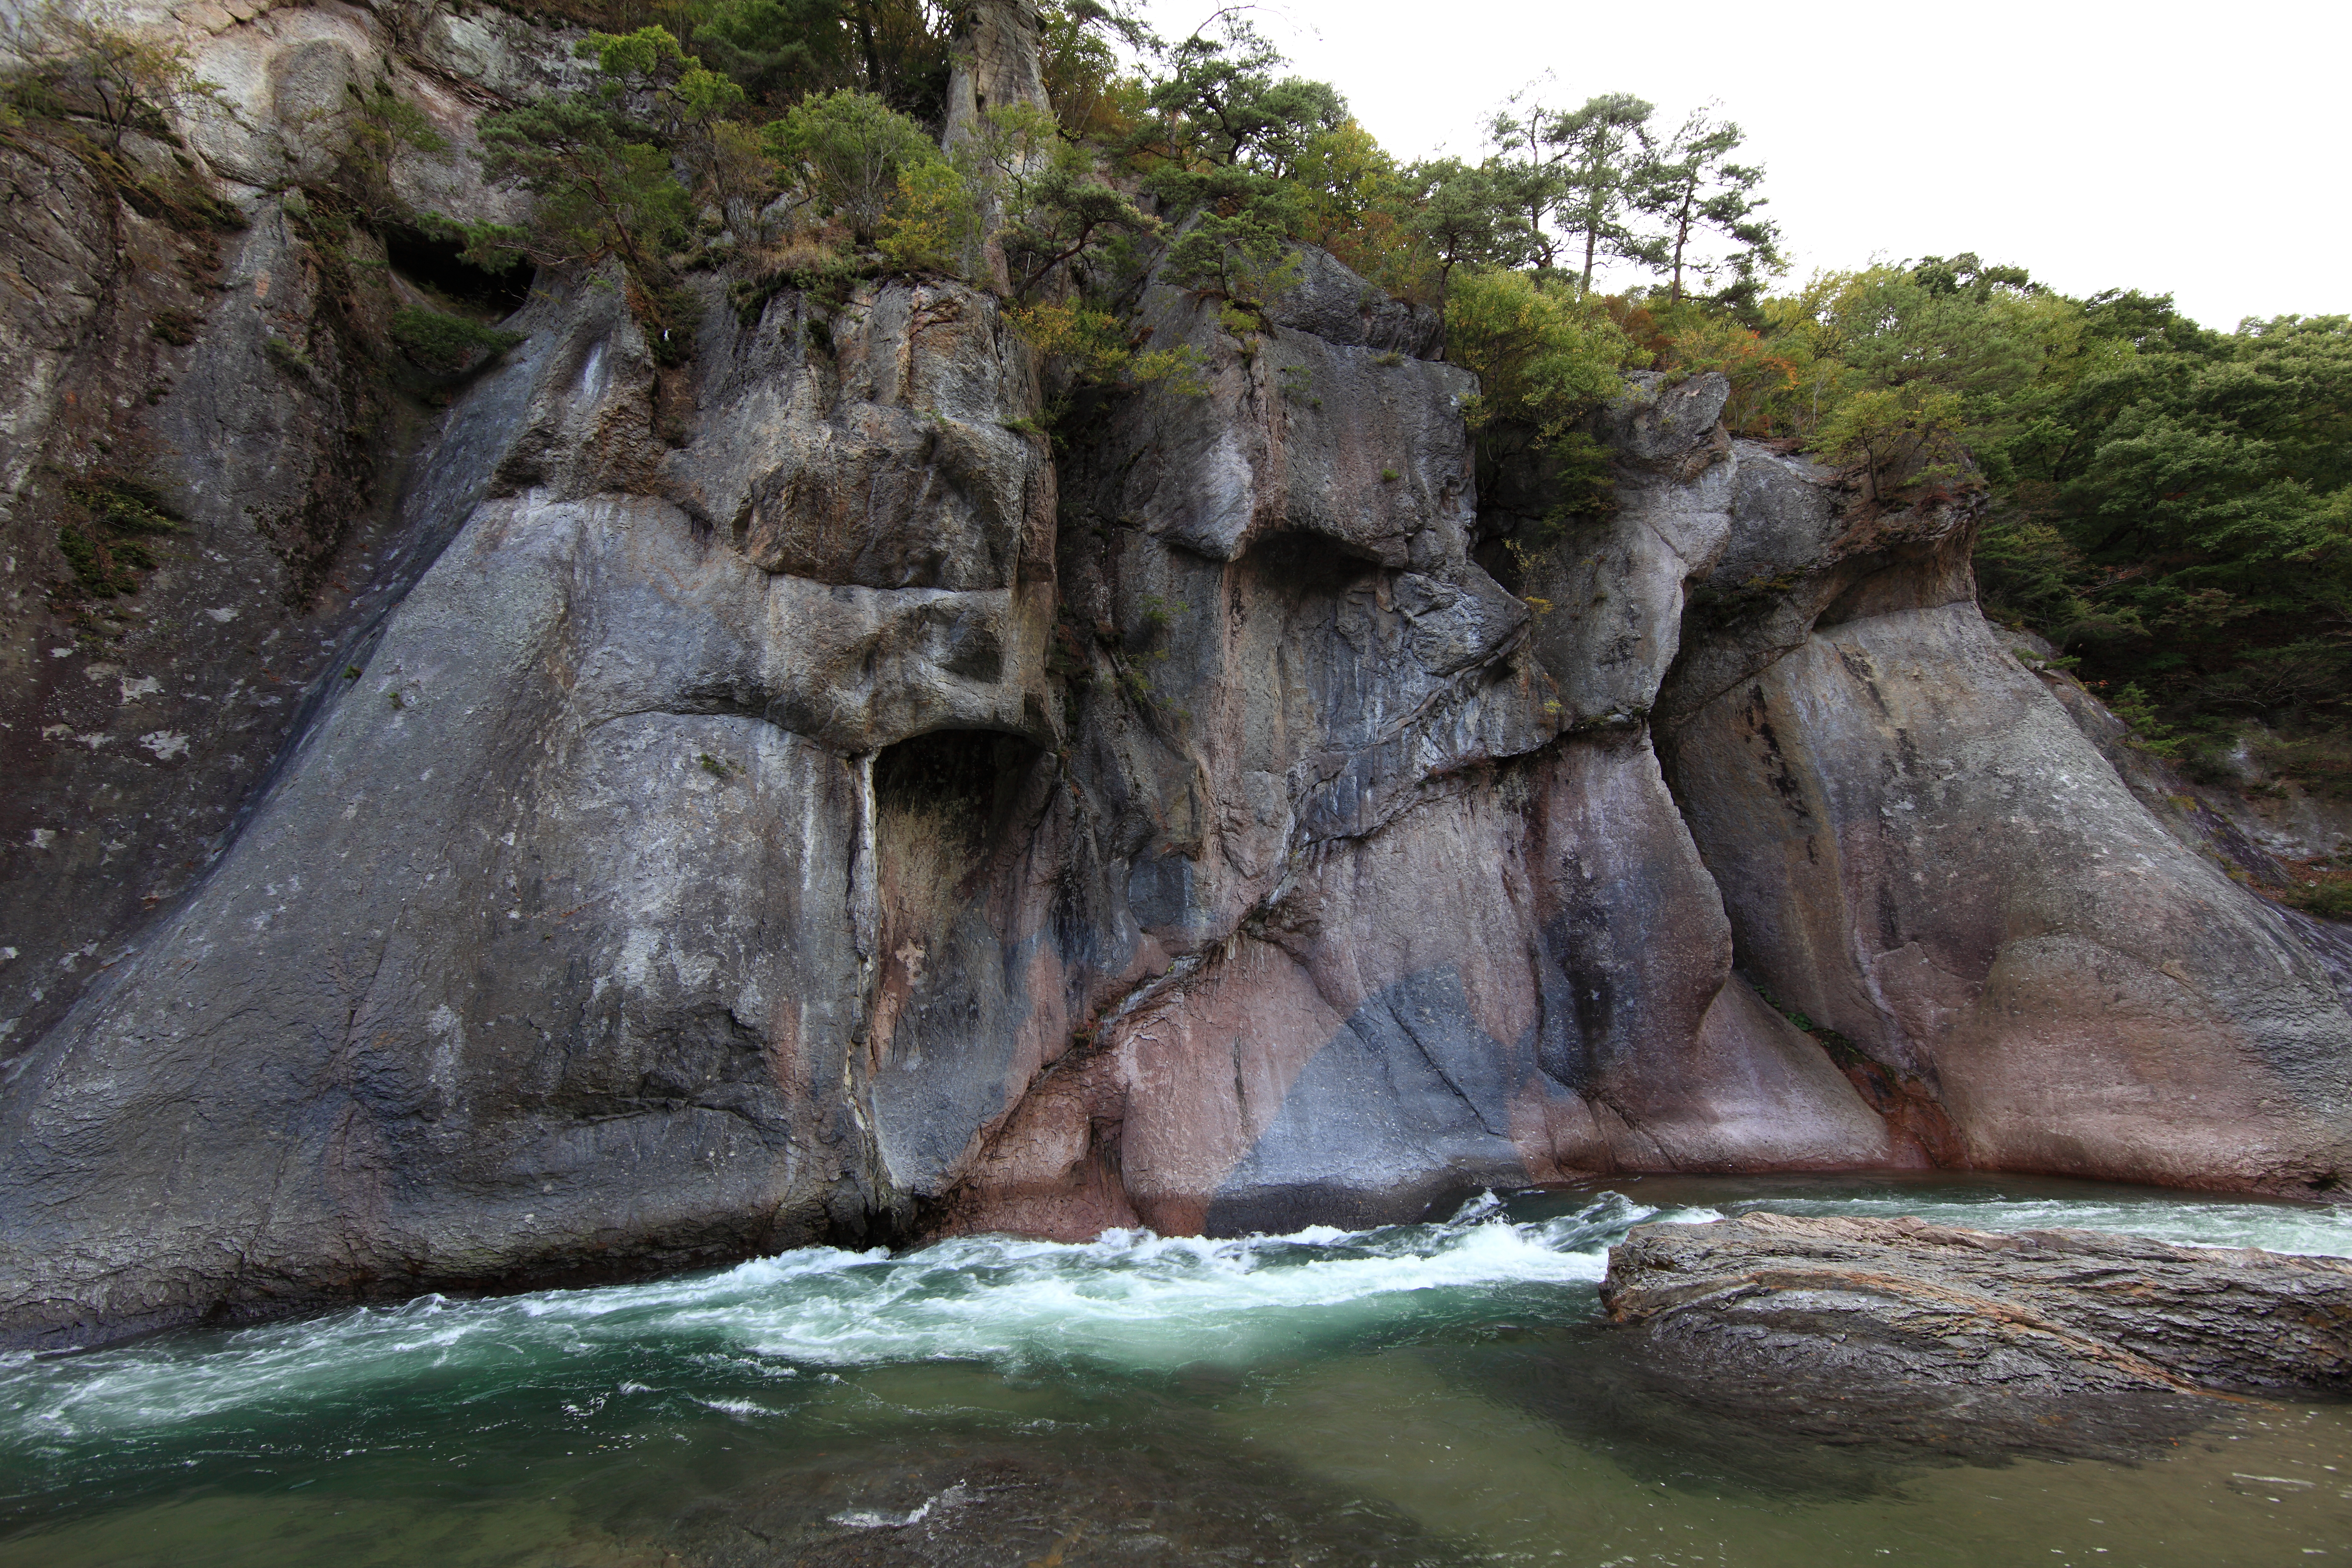
tree, rock, formation, cliff, high, terrain, material, rocks, cool image, geology, boulder, 5d, hires, markii, water feature, hi, res, resolution